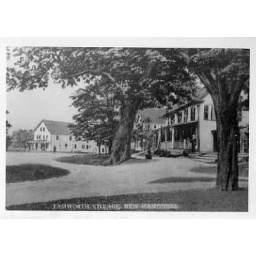
The white building in the background is now Barnstormers Theatre.Willow Inn on right (the post office was in its right wing)